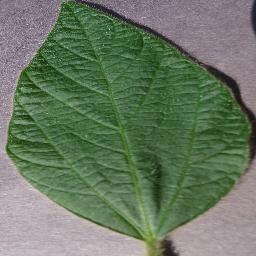
Label: Soybean___healthy